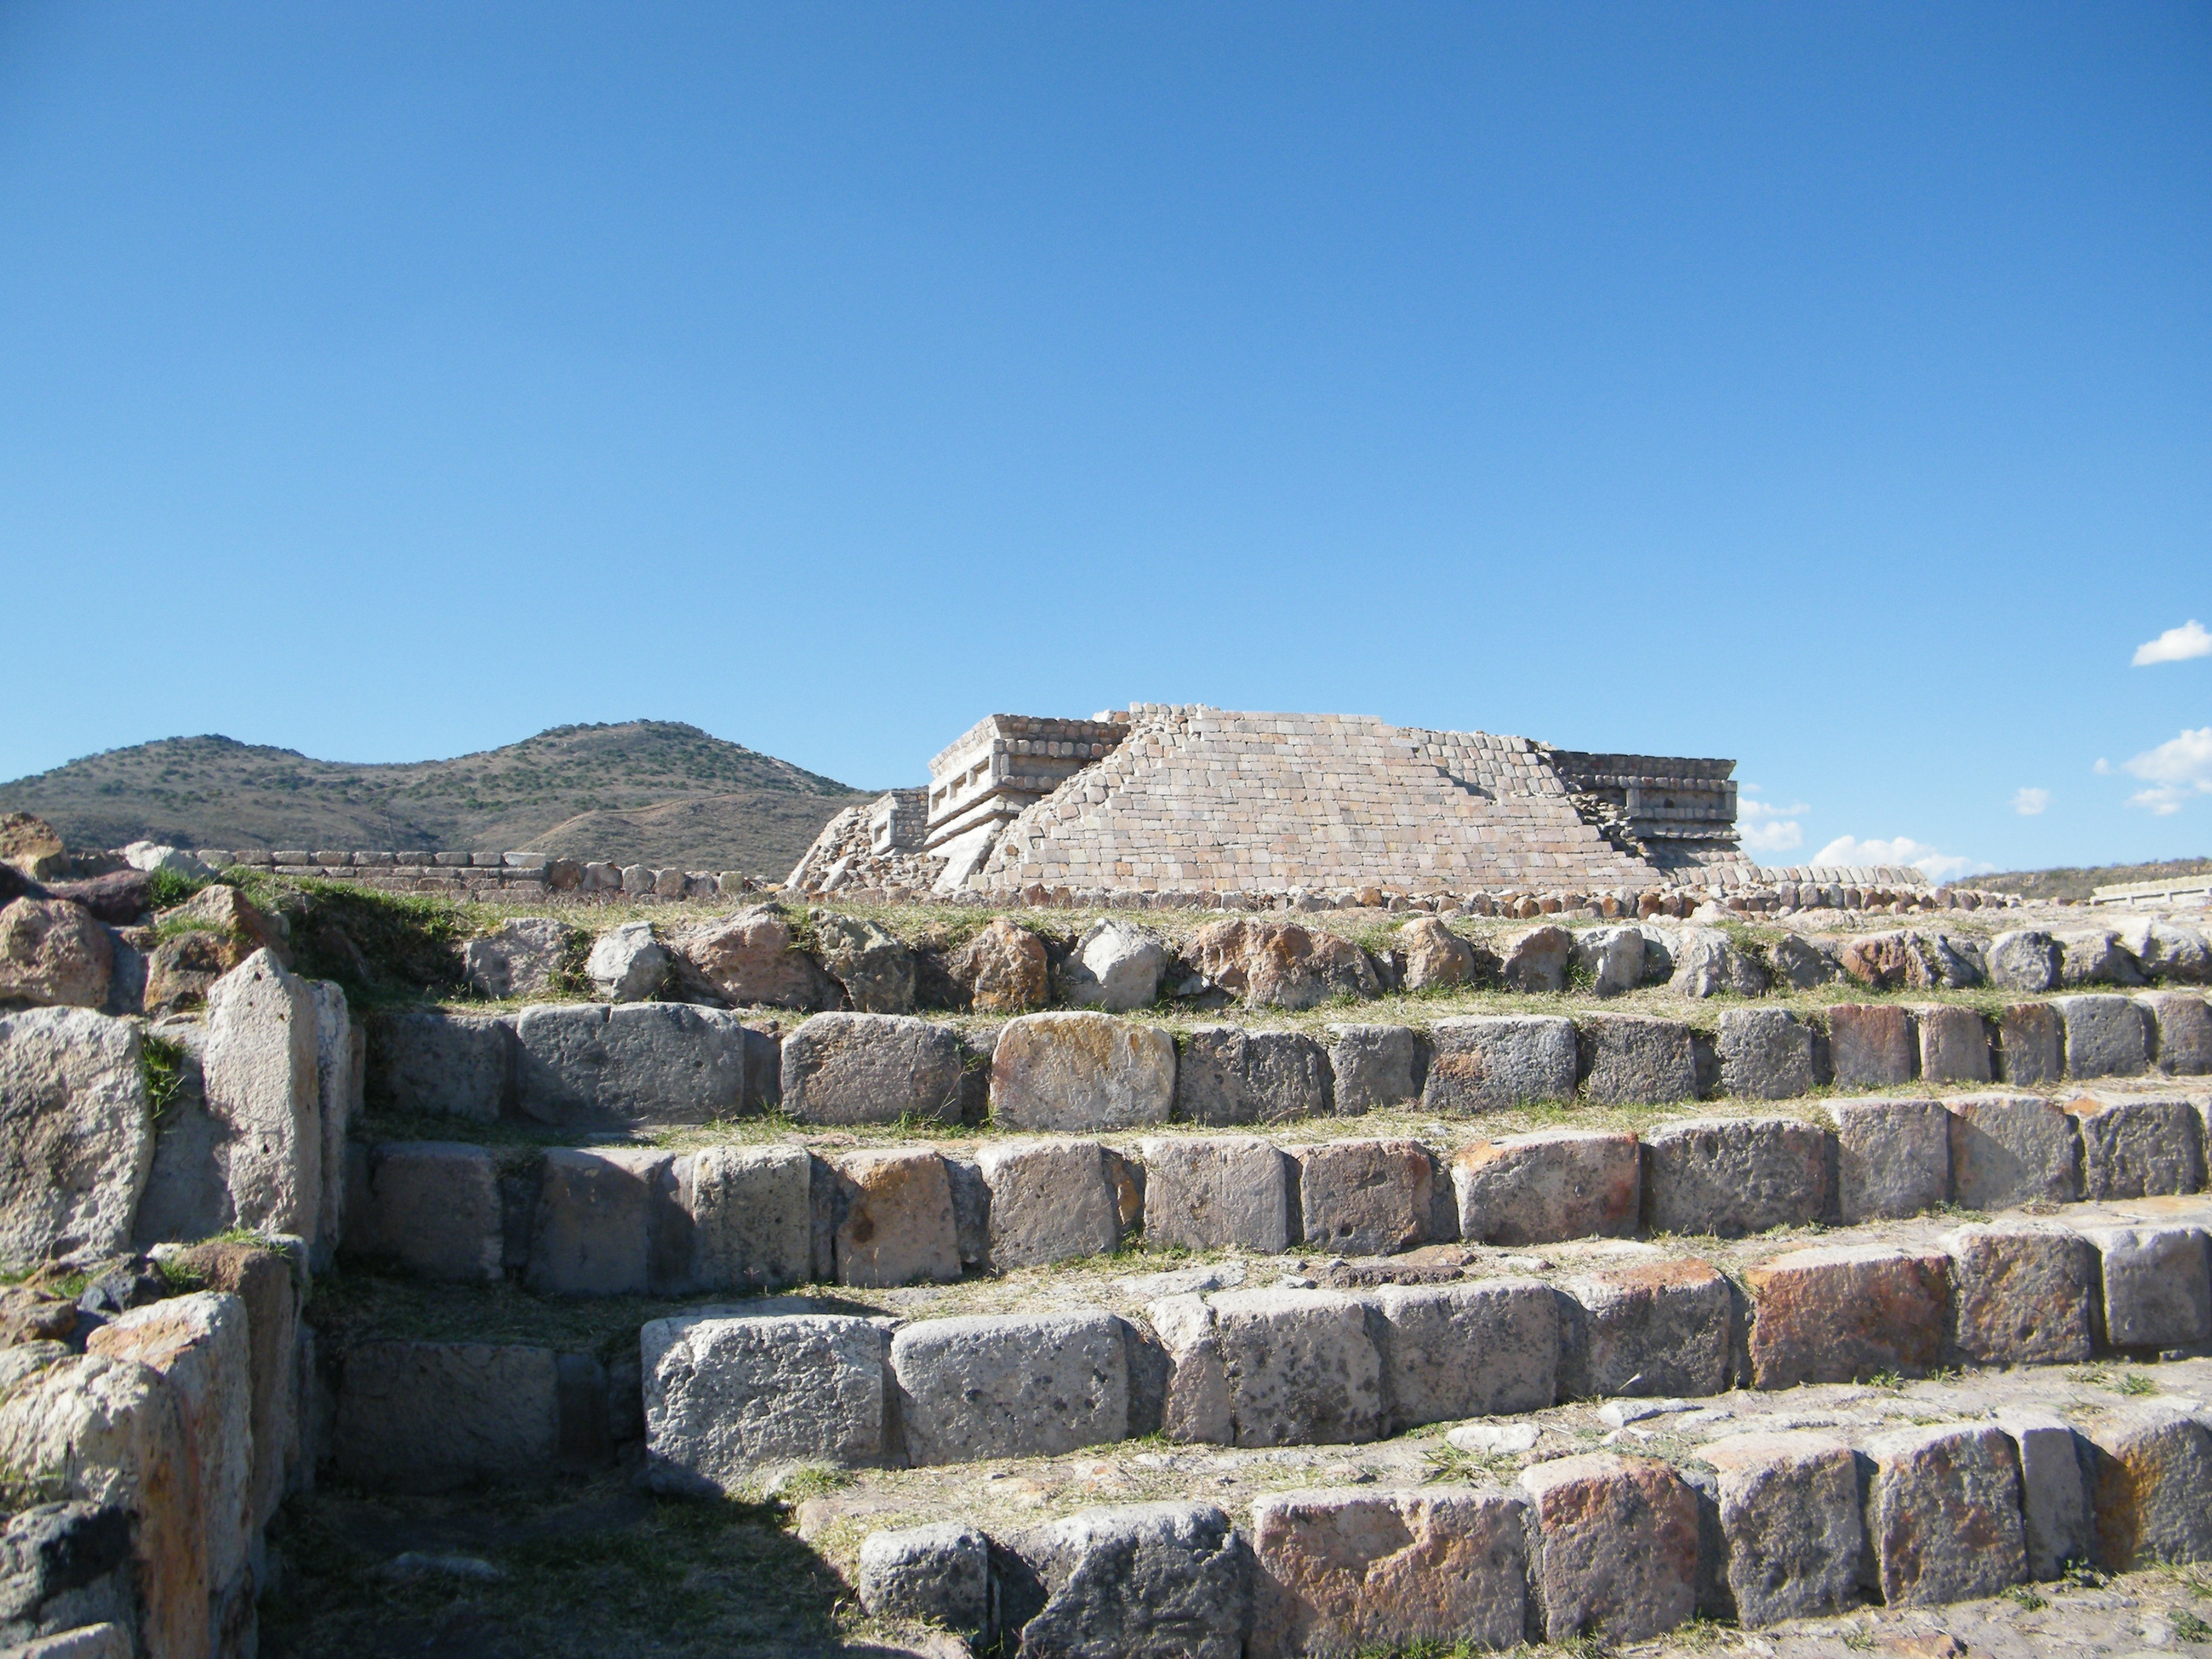
rock, building, old, wall, village, stone wall, fortification, ladder, mexico, ruins, prehispanic, archaeological site, historic site, ancient history